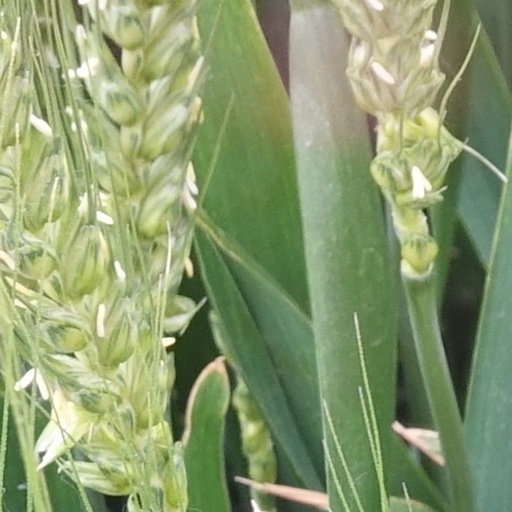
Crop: wheat